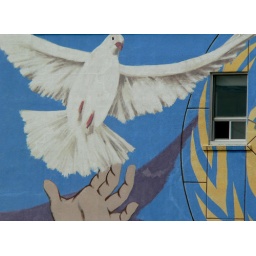
Freedom and window - a wall mural in Regina